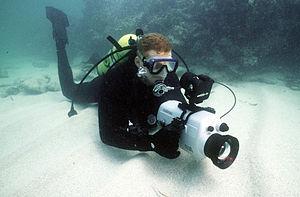
La pratique de la vidéo sous-marine consiste à enregistrer des images animées en condition d'immersion subaquatique. Le film subaquatique a été popularisé par le Commandant Cousteau lors des missions de la Calypso.